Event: Nepal Earthquake
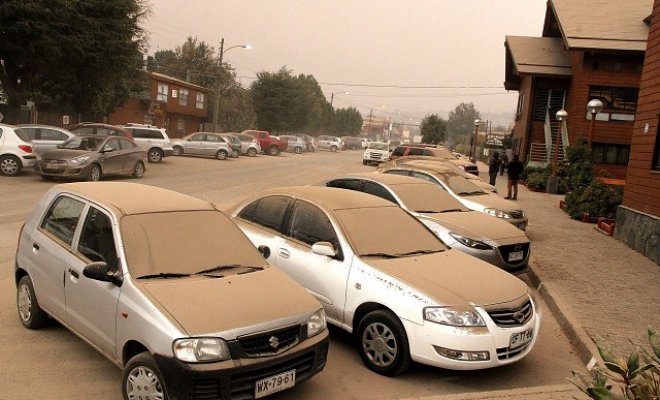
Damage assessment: no_damage